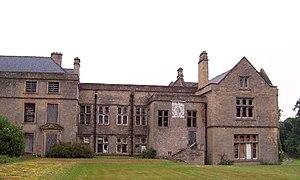
Patrick Chaworth, 3ᵉ vicomte Chaworth d'Armagh, est un noble britannique. Il est également connu sous le nom de Patricius Chaworth.